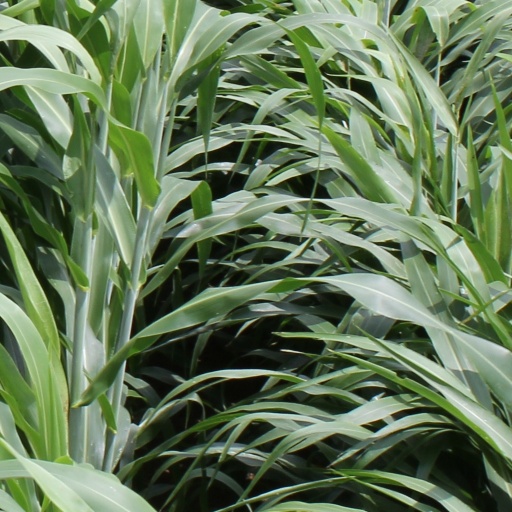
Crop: sorghum